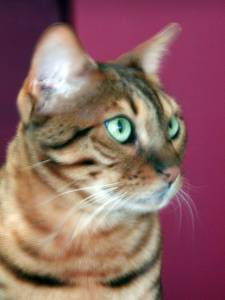
Breed: bengal